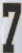
Number: 7